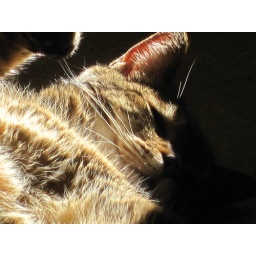
My cat Rolo, Nothing better than a brown tabby sleeping in the sun. what a life